Samarendra Kundu

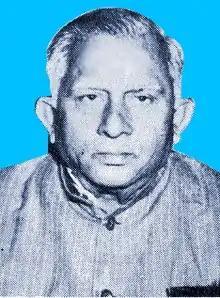

Samarendra Kundu (5 October 1930 - 6 December 1993) was an Indian politician and a former Union minister of state of foreign affairs in the Government of India. He was elected to the 4th Lok Sabha in 1967 from Balasore in Orissa. He was re-elected to the Lok Sabha in 1977 and 1989 from the same constituency. He was a member of the Janata Dal political party. He was imprisoned during The Emergency in 1975–77, under MISA. He died in 1993 of complications relating to an operation.